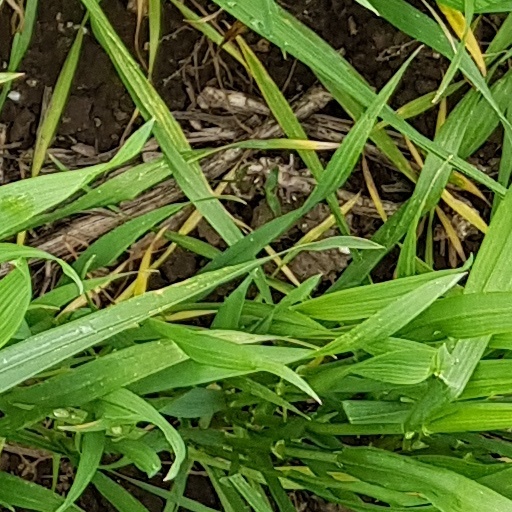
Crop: wheat